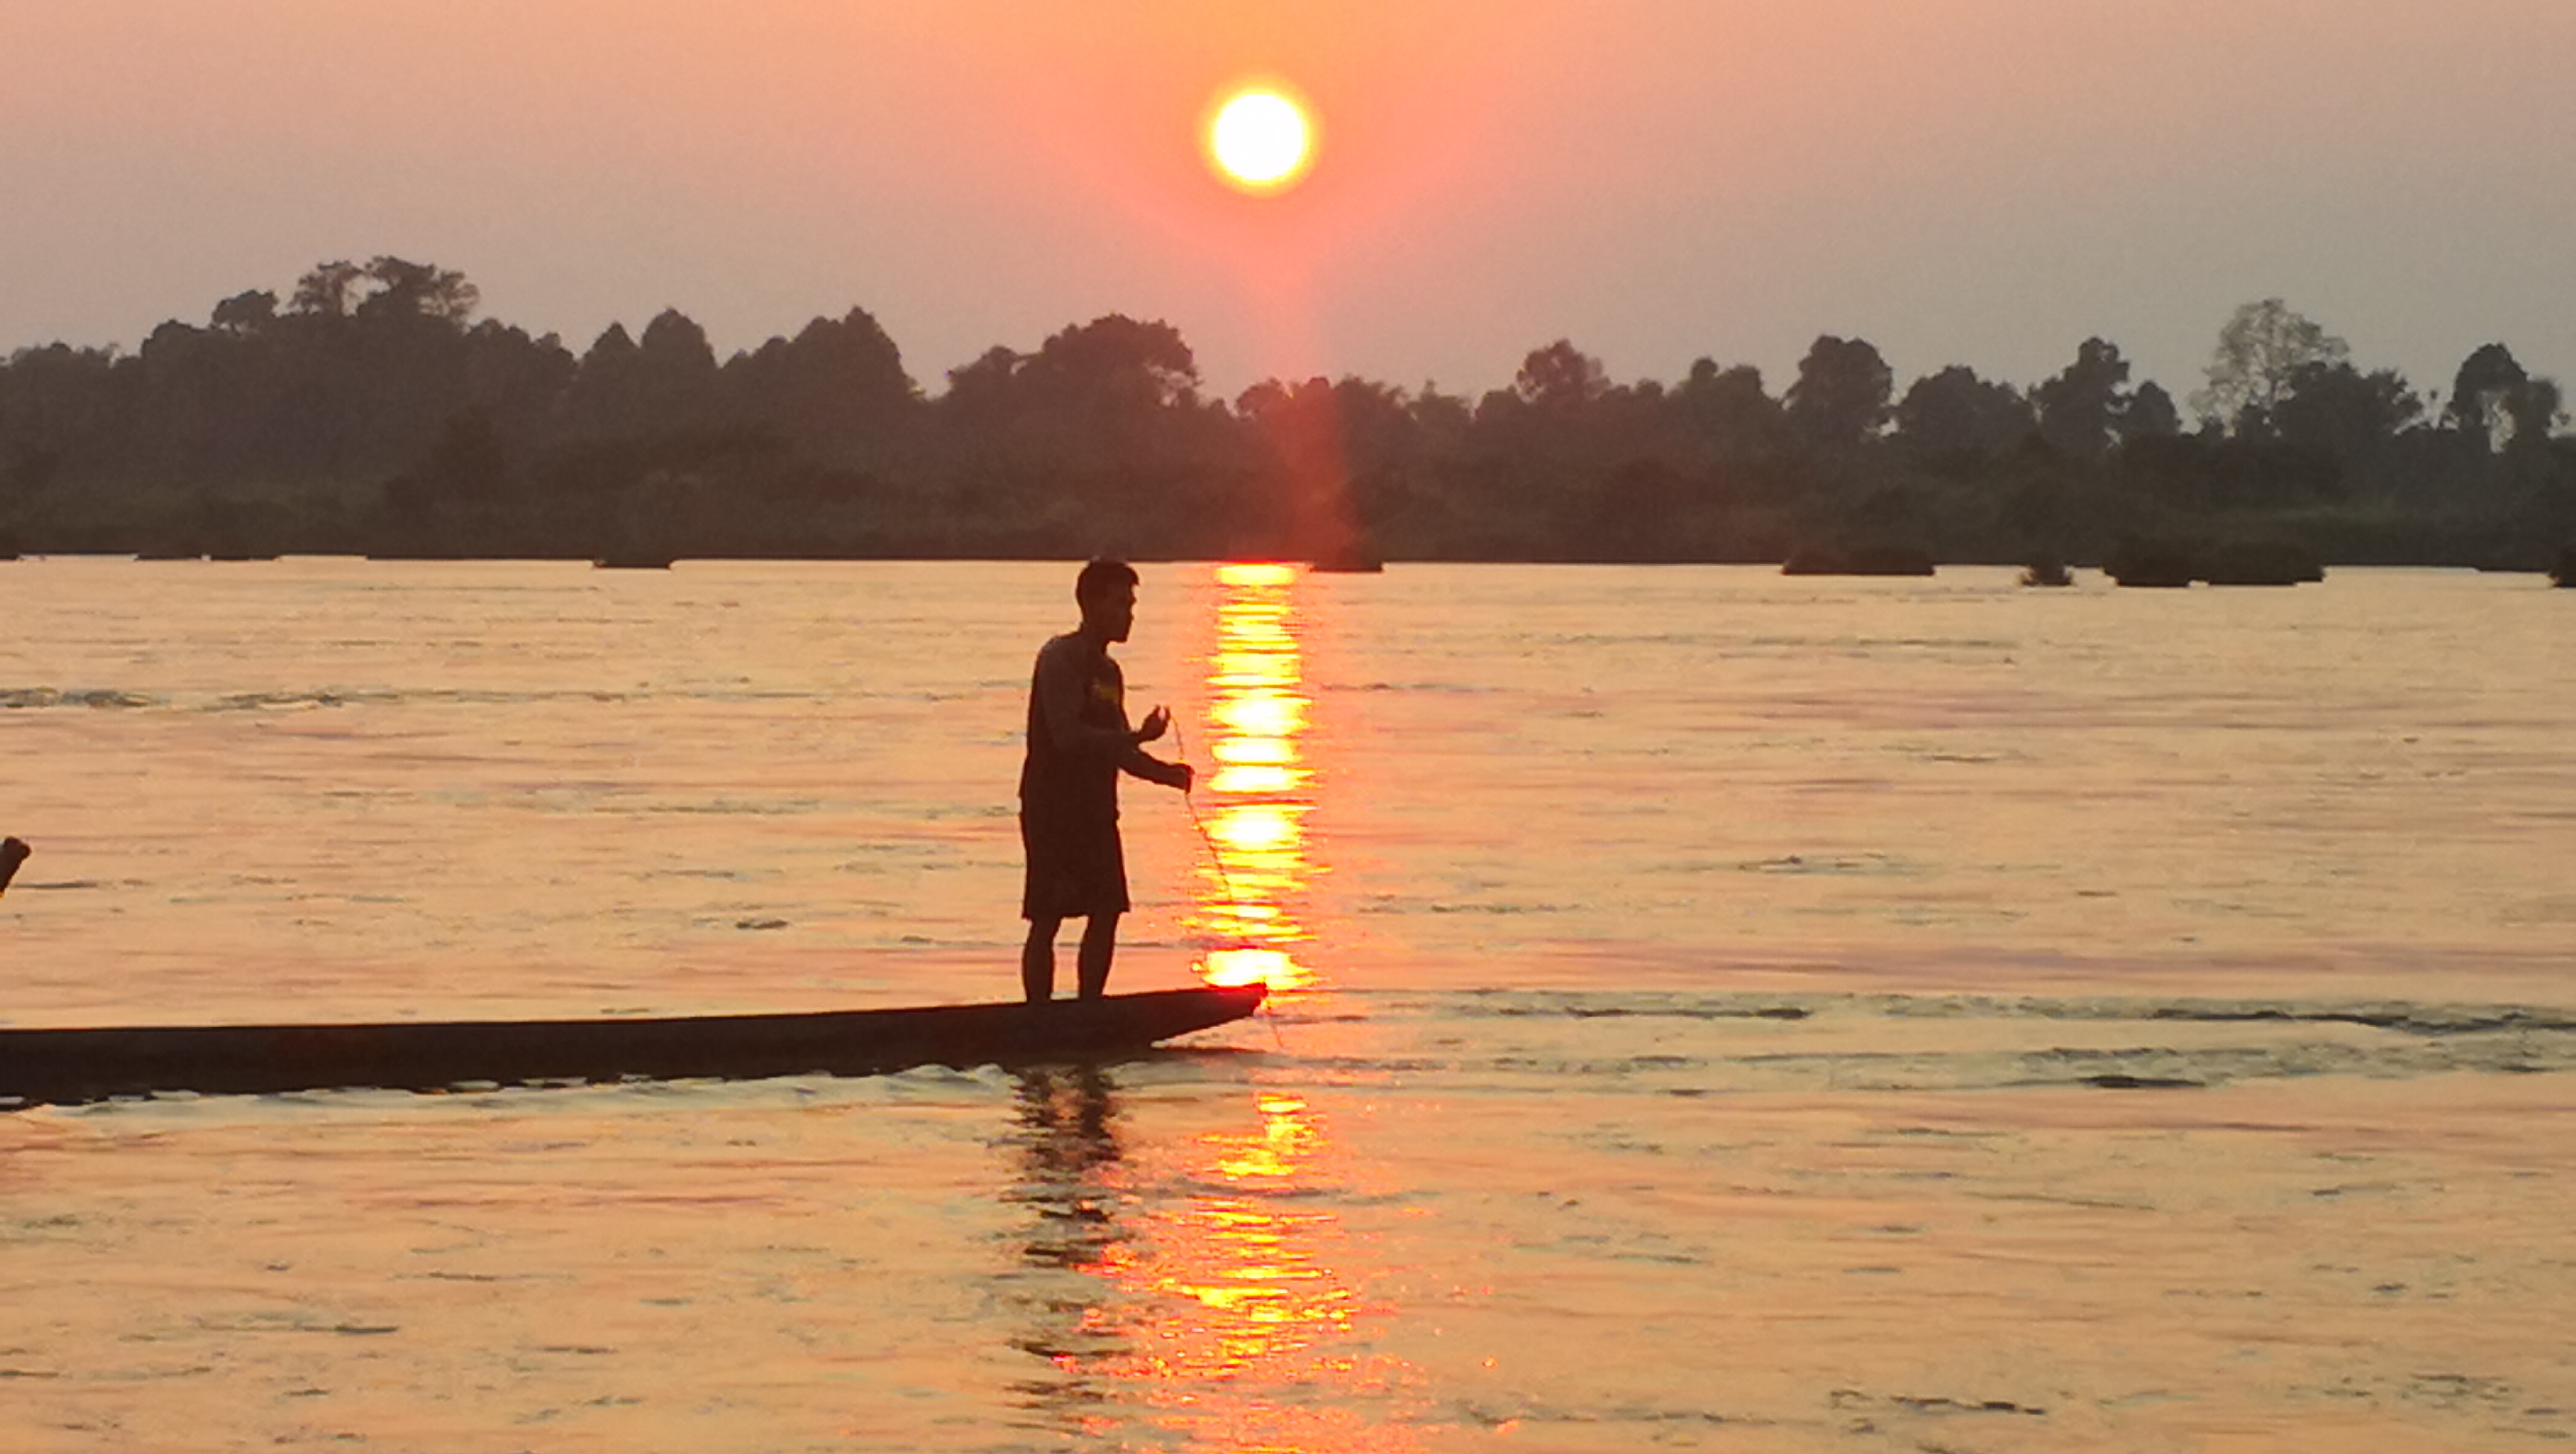
khong, river, water, sunset, sunrise, sky, sun, evening, horizon, morning, dusk, calm, vacation, fun, sea, sunlight, summer, reflection, lake, wave, recreation, leisure, astronomical object, afterglow, ocean, happy, dawn, heat, reservoir, red sky at morning, boats and boating equipment and supplies, tourism, coast